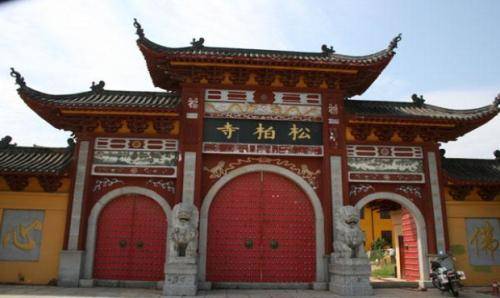
地标名称：星沙文化公园-松柏寺
所在城市：长沙市·长沙县